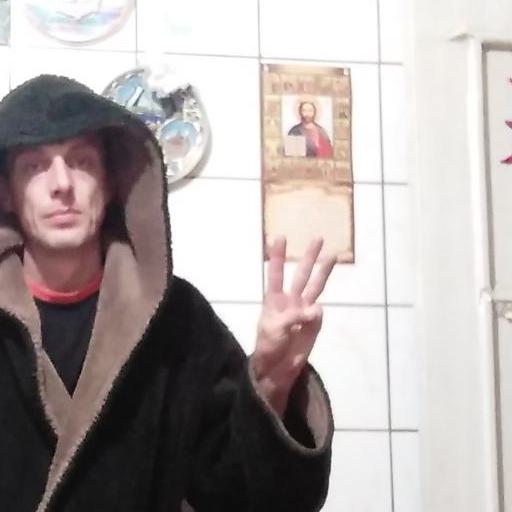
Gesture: three